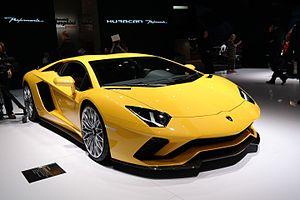
Salon international de l'automobile de Genève 2017